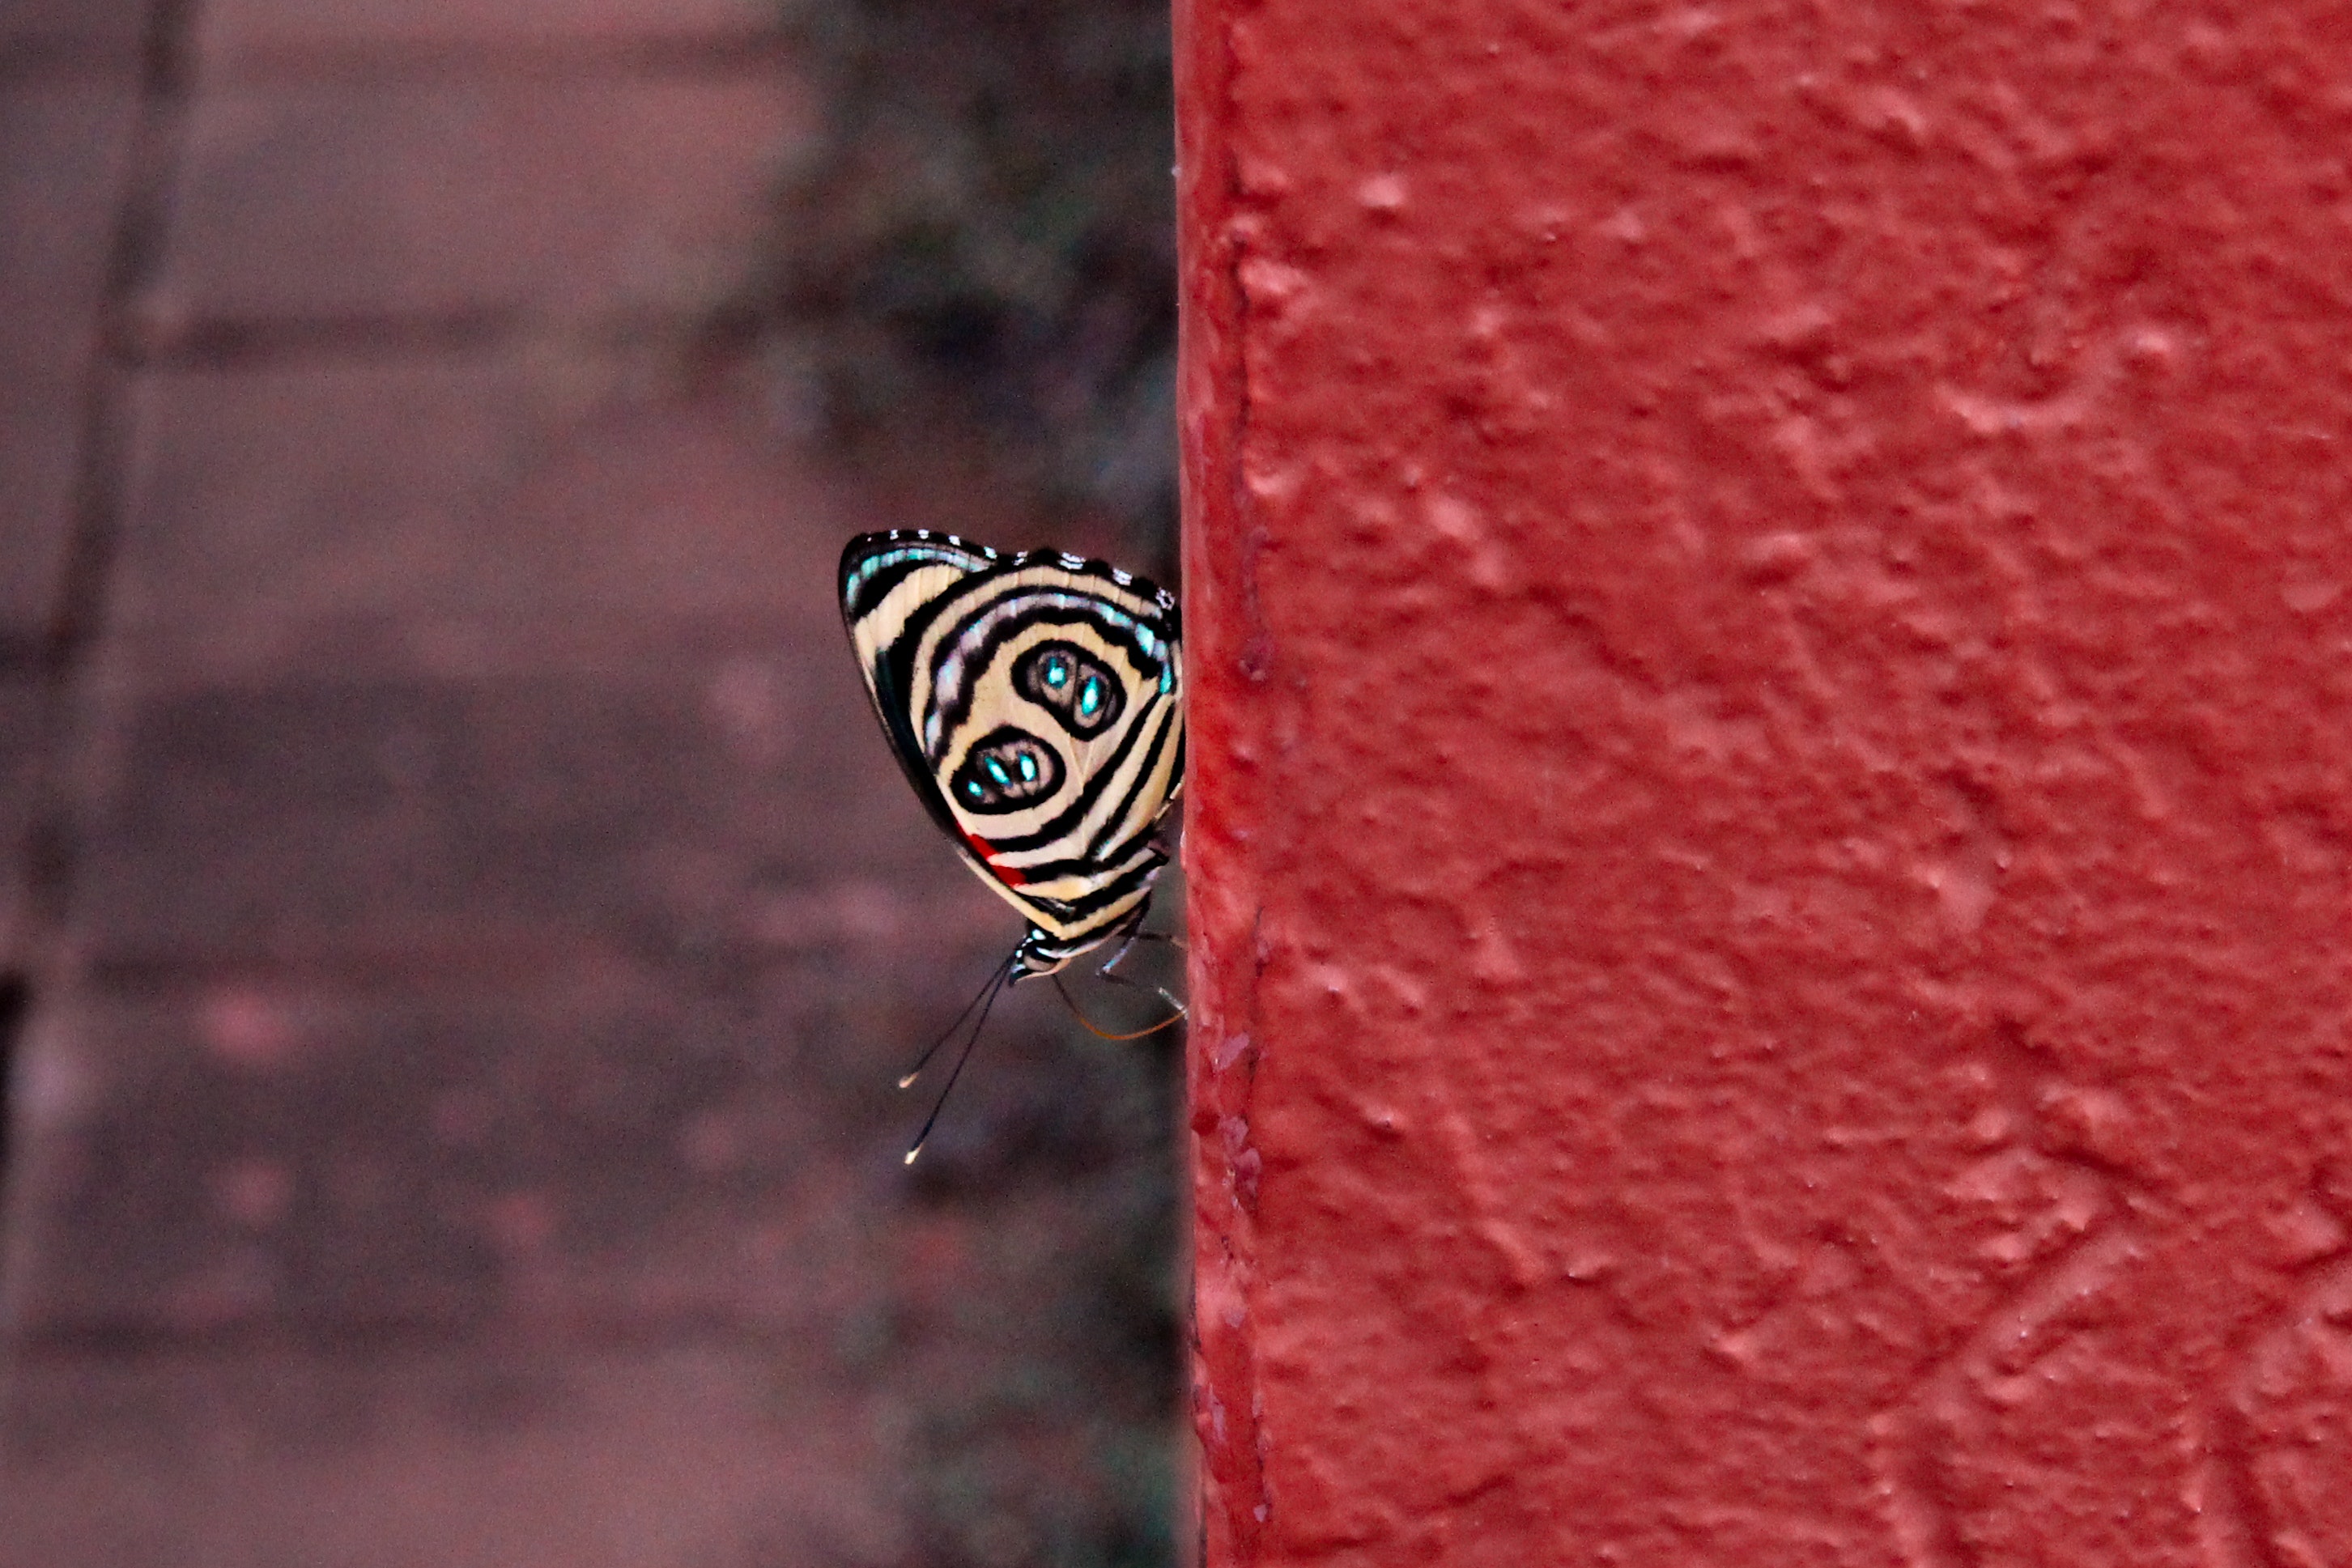
insect, butterfly, macro photography, close up, invertebrate, organism, moths and butterflies, wildlife, plant, pest, brush footed butterfly, pollinator